Newgate novel

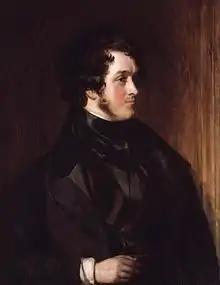
"Portrait of William Harrison Ainsworth" by Daniel Maclise. Ainsworth wrote notable Newgate novels such as "Rookwood" (1834) and "Jack Sheppard" (1839)

Among the earliest Newgate novels were Thomas Gaspey's "Richmond" (1827) and "The History of George Godfrey" (1828), Edward Bulwer-Lytton's "Paul Clifford" (1830) and "Eugene Aram" (1832), and William Harrison Ainsworth's "Rookwood" (1834), which featured Dick Turpin. Charles Dickens' "Oliver Twist" (1837) is often also considered to be a Newgate novel. The genre reached its peak with Ainsworth's "Jack Sheppard" published in 1839, a novel based on the life and exploits of Jack Sheppard, a thief and renowned escape artist who was hanged in 1724. Thackeray, a great opponent of the Newgate novel, reported that vendors sold "Jack Sheppard bags", filled with burglary tools, in the lobbies of the theatres where dramatisation of Ainsworth's story were playing and "one or two young gentlemen have already confessed how much they were indebted to Jack Sheppard who gave them ideas of pocket-picking and thieving [which] they never would have had but for the play".